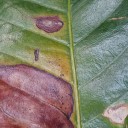
Label: Phoma